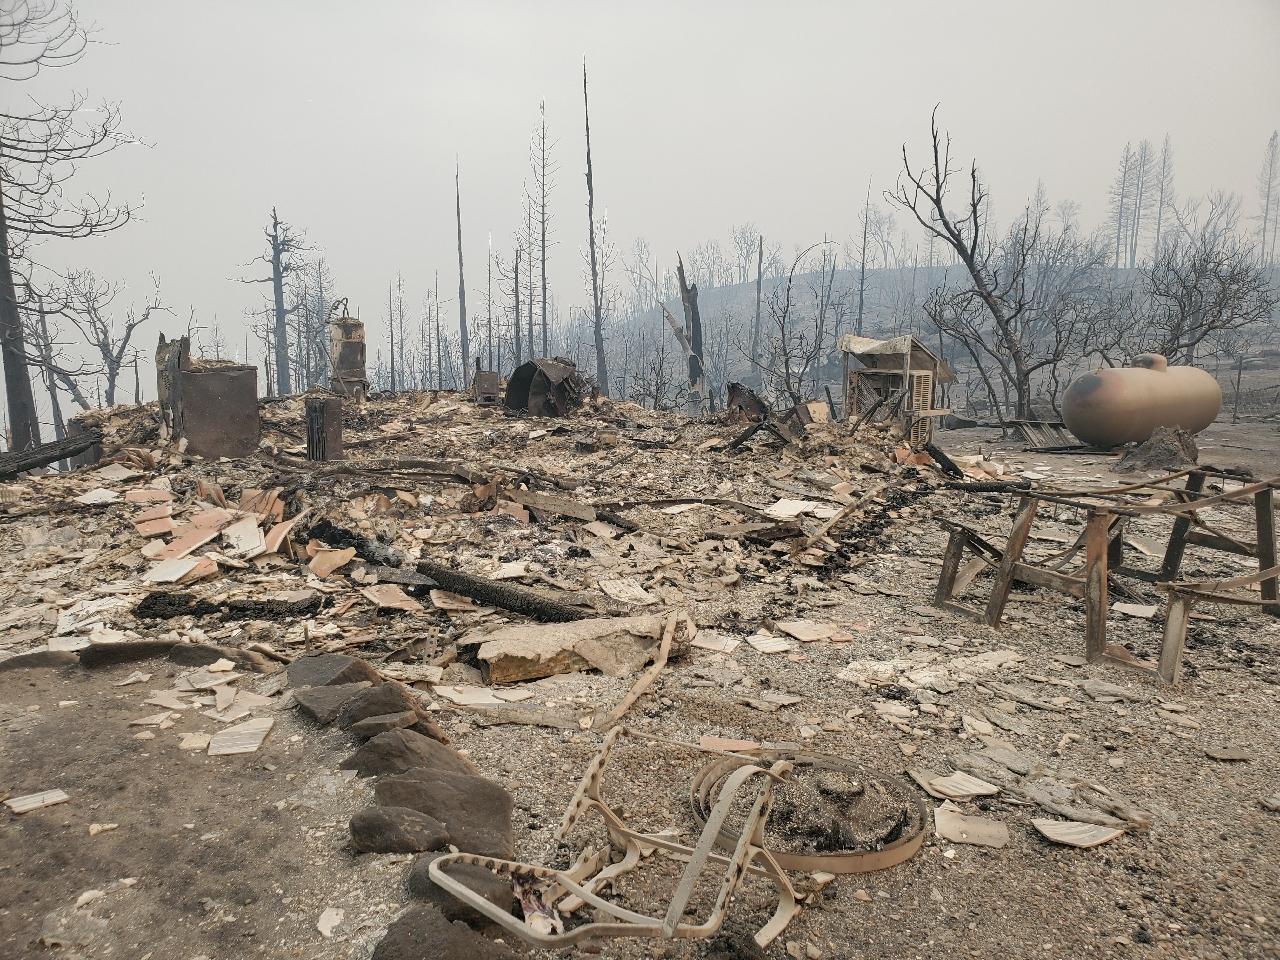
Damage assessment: destroyed